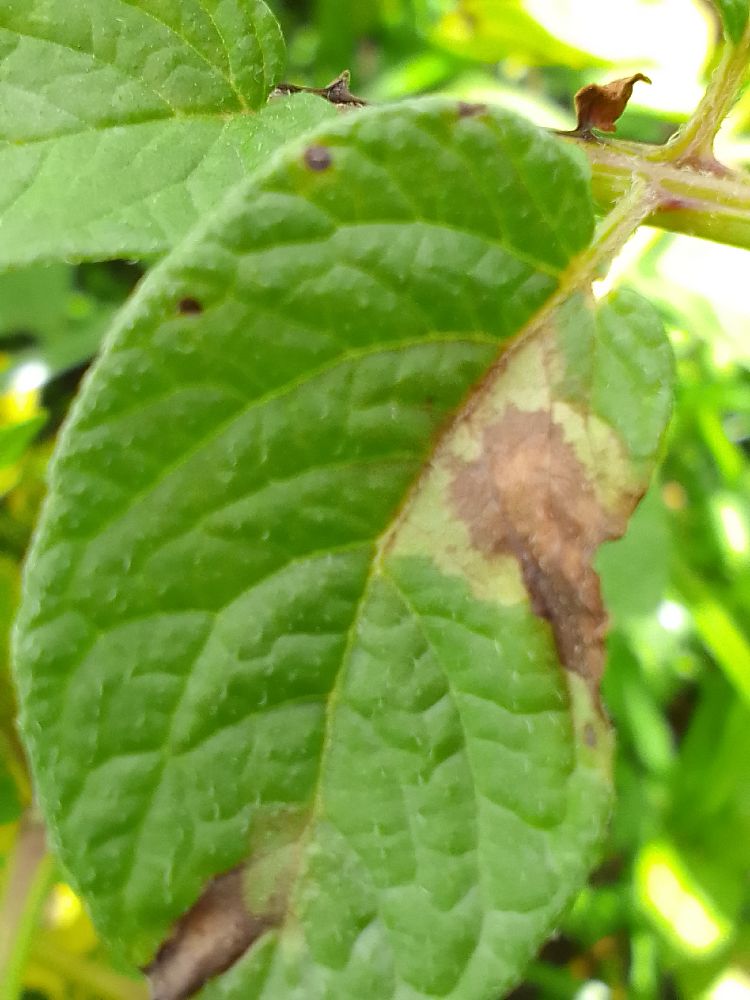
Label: Late blight